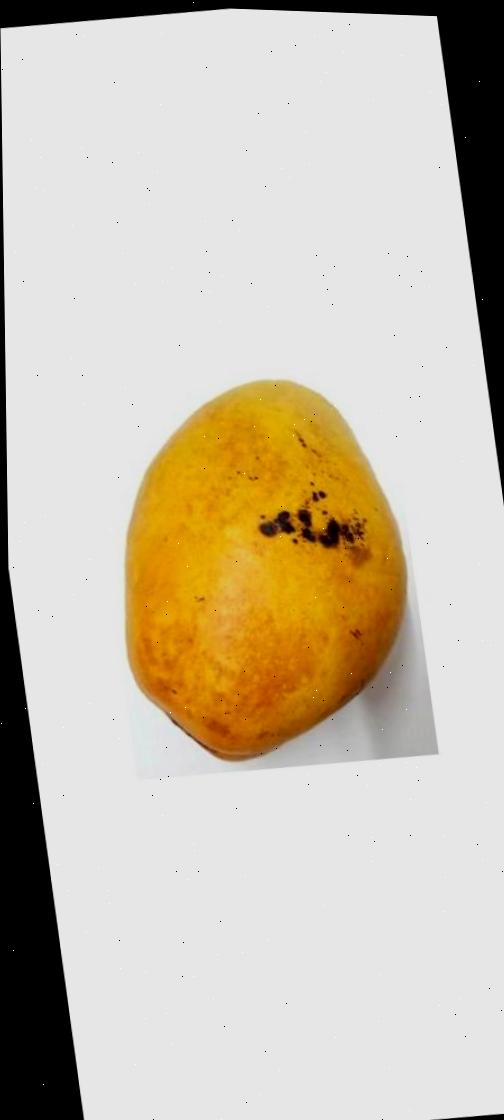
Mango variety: Bari-11